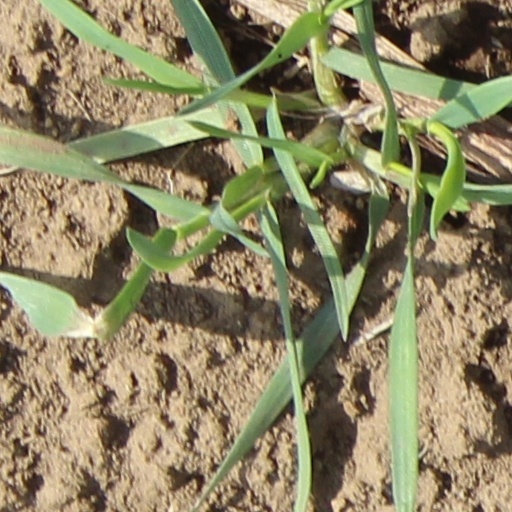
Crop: wheat